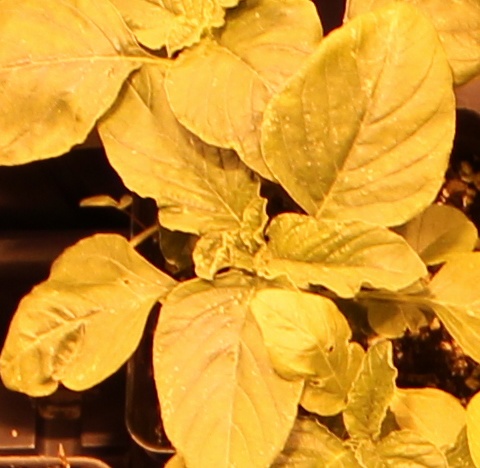
Label: Redroot Pigweed